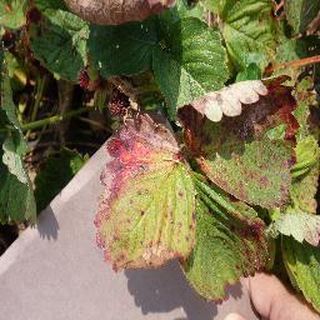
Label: strawberry_leaf_scorch